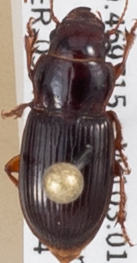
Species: Cratacanthus dubius
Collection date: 2019-09-04
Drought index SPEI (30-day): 0.282
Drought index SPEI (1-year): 0.438
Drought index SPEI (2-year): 0.86